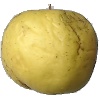
Label: Apple Golden 1